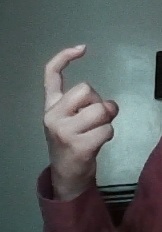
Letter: ra